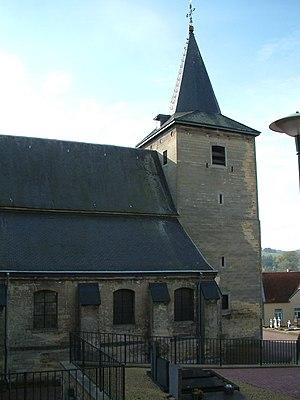
Schin op Geul est un village néerlandais d'environ 1 680 habitants dans la commune de Fauquemont-sur-Gueule, dans la province du Limbourg néerlandais.